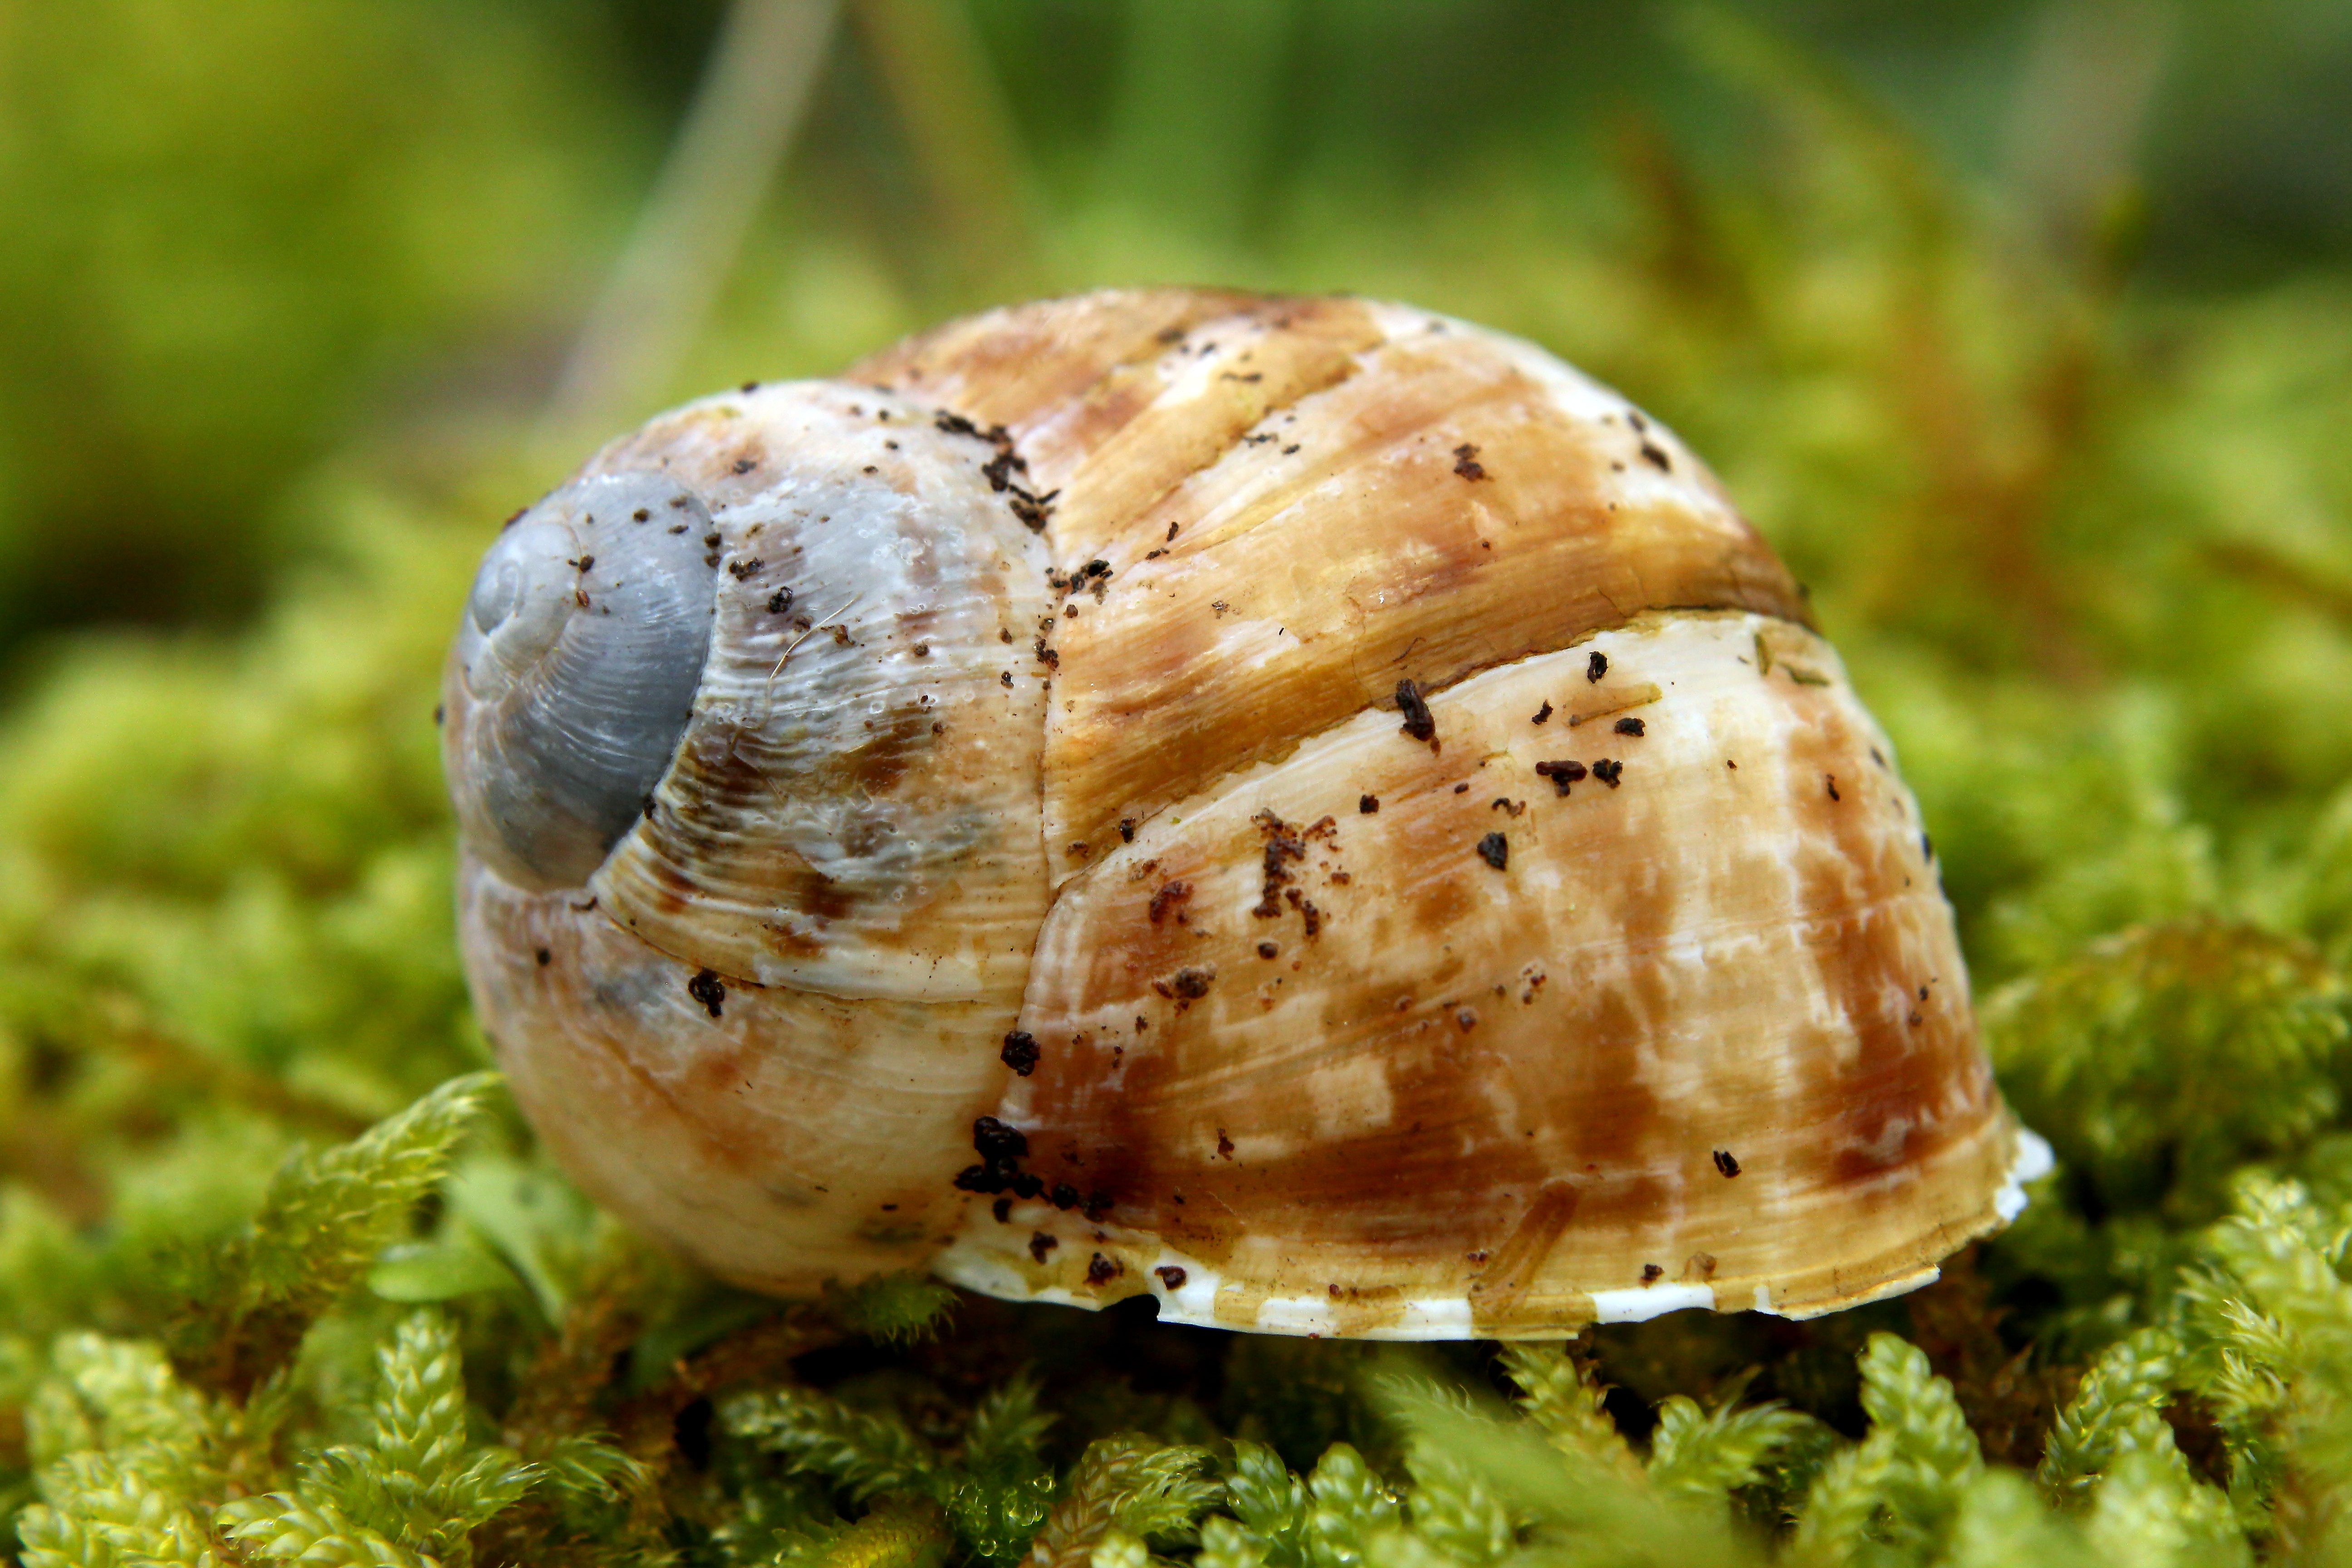
macro, fauna, invertebrate, snail, escargot, molluscs, ggl1, gaby1, varios, some, canon550d, schnecken, matsutake, sea snail, snails and slugs